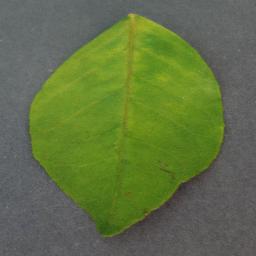
Label: Orange___Haunglongbing_(Citrus_greening)